Rutgers Scarlet Knights football

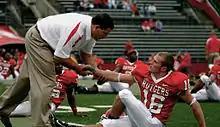
Schiano interacting with a player in 2006

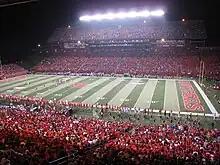
SHI Stadium in October 2007

The following week, Rutgers got to its highest polling rank in school history, topping out at No. 7 in the AP Poll and No. 6 in the BCS. At year's end, the Scarlet Knights had a record of 11–2 and a postseason rank of No. 12 in the AP Poll, with a victory in the postseason: Rutgers beat Kansas State 37–10 in the Texas Bowl. It was the first bowl win in Rutgers history. The following year, Rutgers received its first preseason rank in the AP Poll at No. 16. 2007 was an up-and-down year for the Scarlet Knights, rising into the Top 10 for the second consecutive year, only to suffer back-to-back losses. Highlighted by a 30–27 upset over second ranked South Florida, and ended with an 8–5 record and a 52–30 victory over Ball State in the International Bowl. 2008 saw Rutgers again go 8–5, beginning the year 1–5 with a slow start, before seven straight victories to finish the season, winning 29–23 in the PapaJohns.com Bowl with a victory over NC State.